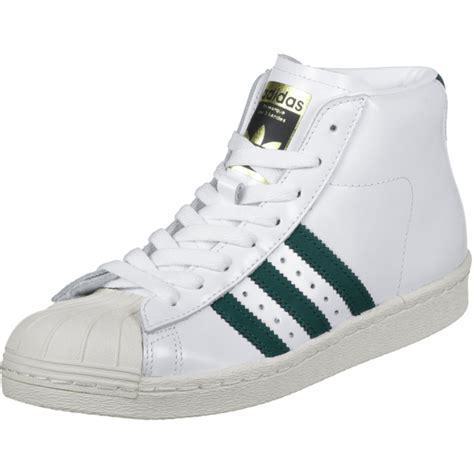
Brand: Adidas
Model: Pro Model